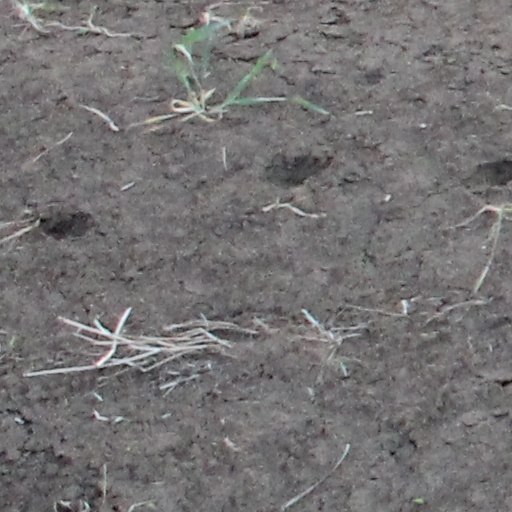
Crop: wheat